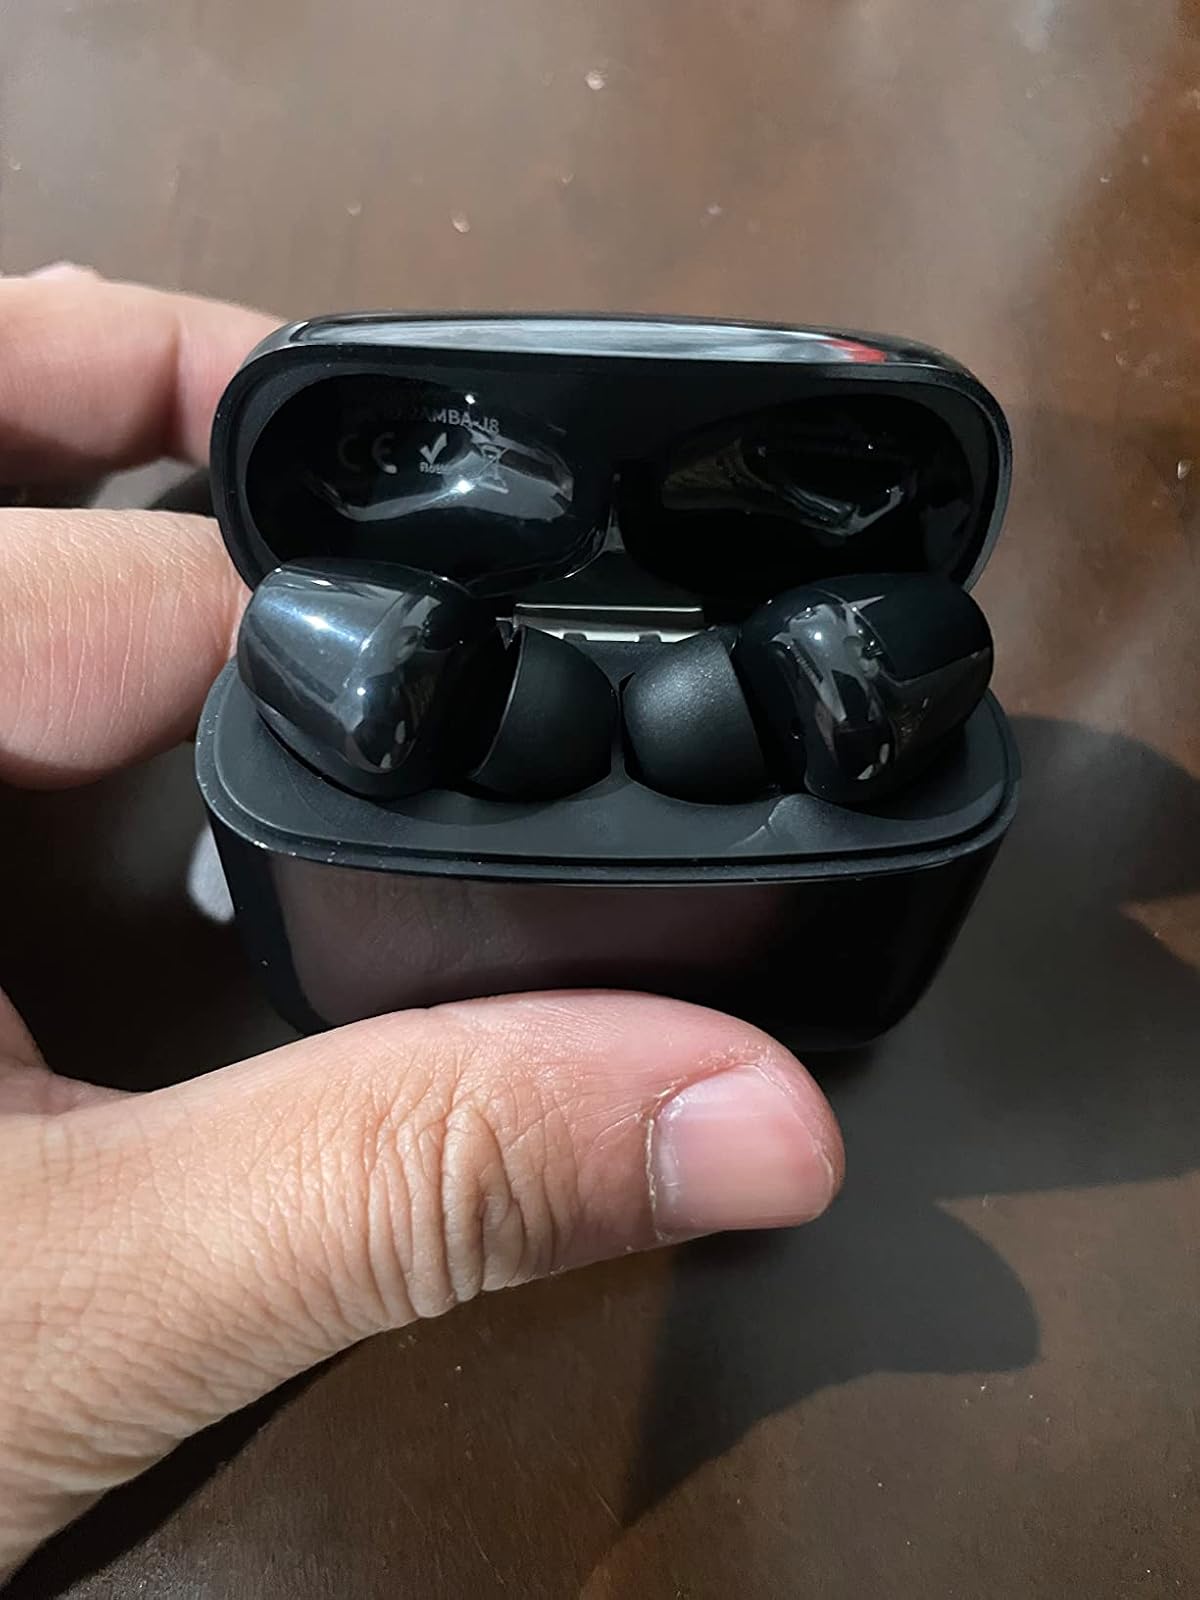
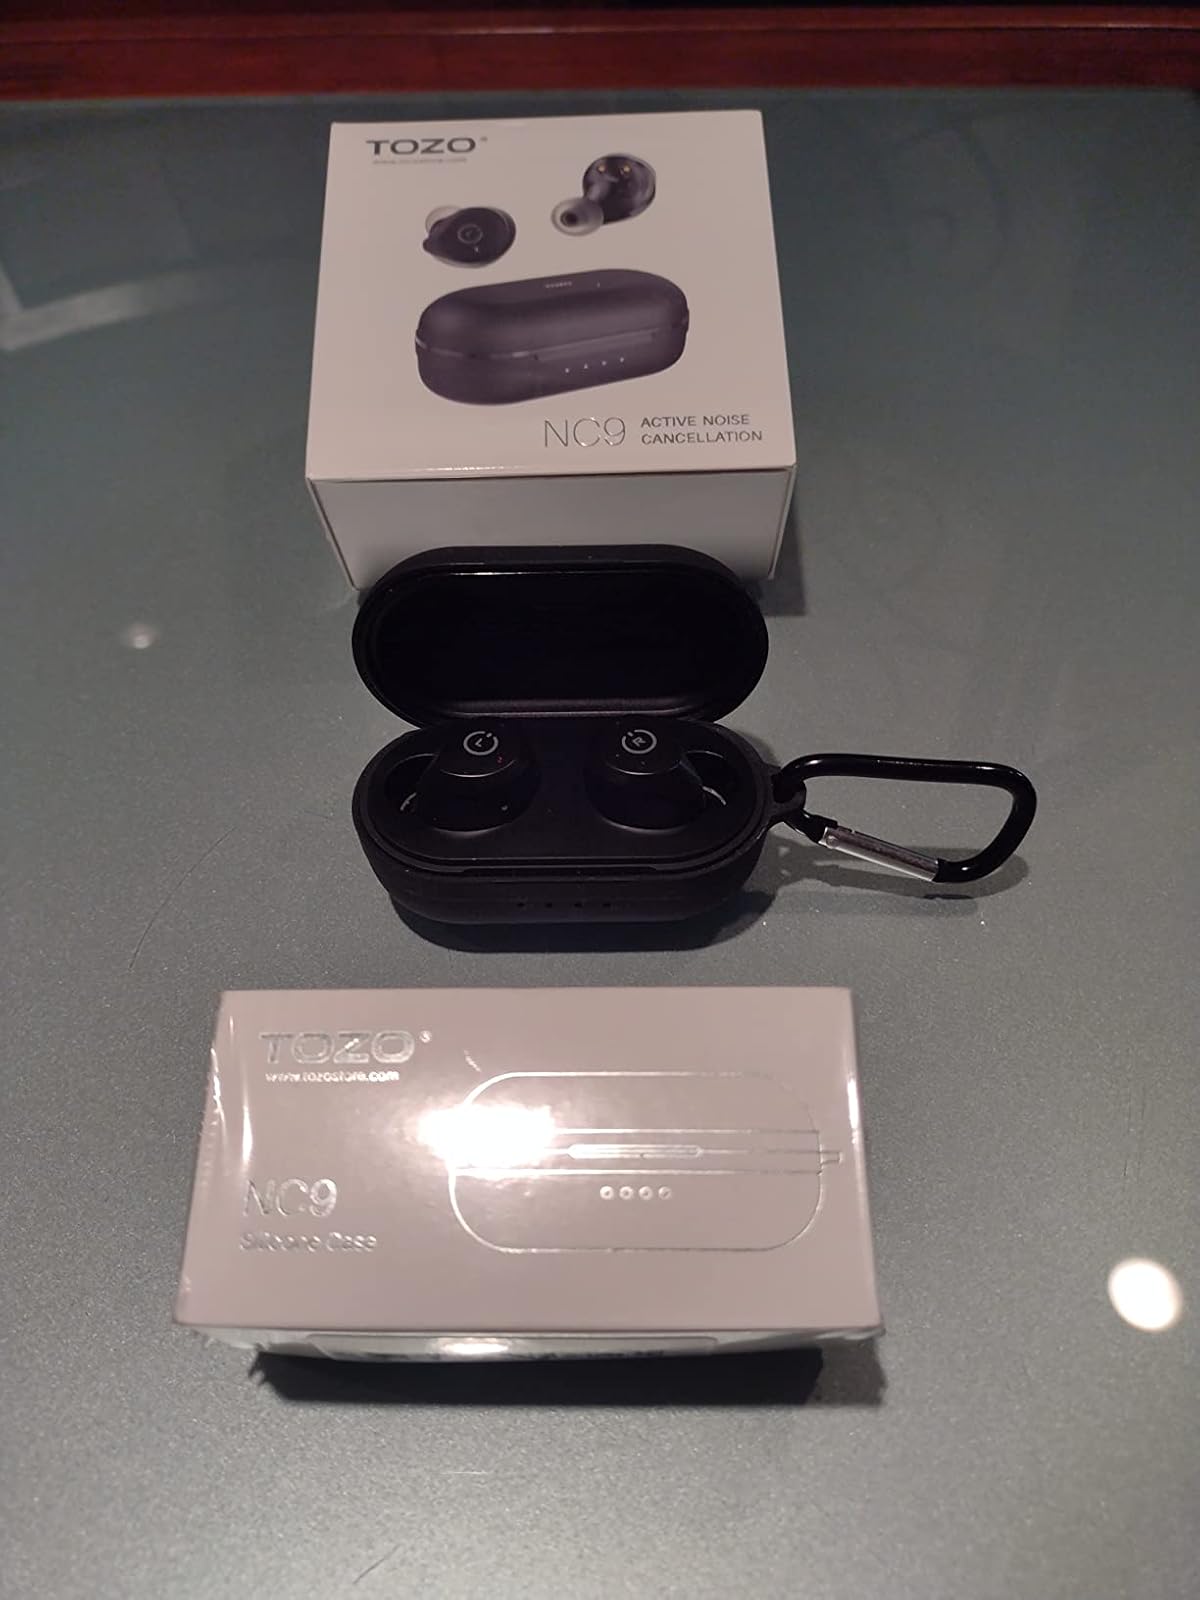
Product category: earbuds
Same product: no